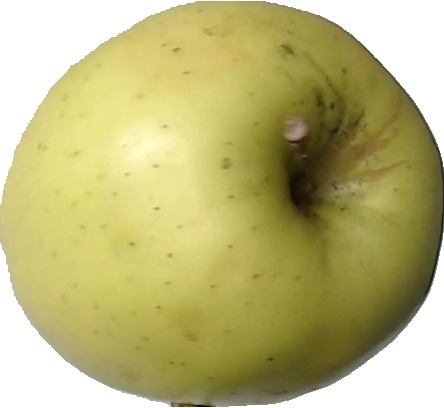
Label: apple_golden_2